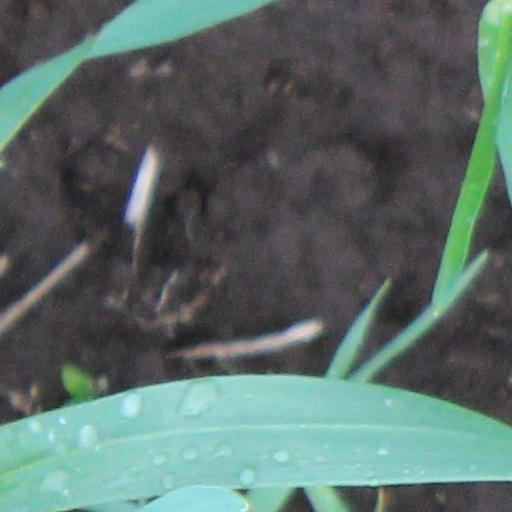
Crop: wheat